Charlie's Angels

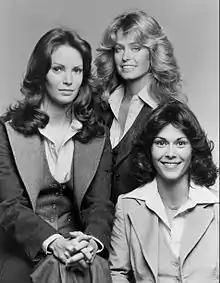
Season one cast (1976–1977): Jaclyn Smith, Farrah Fawcett, and Kate Jackson

Over the course of its five-year run, "Charlie's Angels" had a series of highly publicized cast changes. The first of these took place in the spring of 1977, just after the conclusion of the . Fawcett turned in her resignation just before the season one finale aired on May 4, 1977. Fawcett's decision not to return for a second season triggered a lawsuit against the actress by ABC and Spelling.